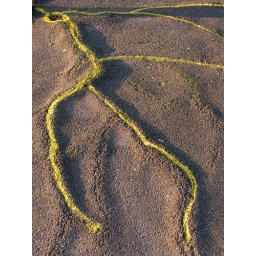
The paths in the Horniman Gardens are becoming criss crossed with yellow paint 'hazard' marking the tree roots.